Kriechenwil

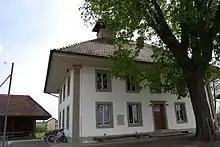
Kriechenwil schoolhouse, built 1839

In Kriechenwil about 59.8% of the population have completed non-mandatory upper secondary education, and 14.5% have completed additional higher education (either university or a "Fachhochschule"). Of the 37 who had completed some form of tertiary schooling listed in the census, 64.9% were Swiss men, 24.3% were Swiss women.